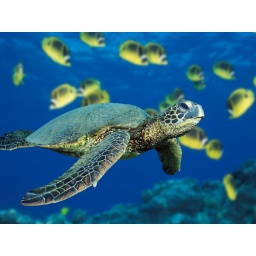
A green sea turtle swims past a school of Raccoon Butterfly fish near Hirayii, Video Utopia.